Far-right politics

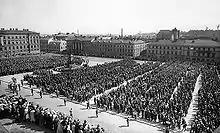
The Peasant March, a show of force in Helsinki by the Lapua Movement on 7 July 1930

In 1996, the National Police Agency estimated that there were over 1,000 extremist right-wing groups in Japan, with about 100,000 members in total. These groups are known in Japanese as "Uyoku dantai". While there are political differences among the groups, they generally carry a philosophy of anti-leftism, hostility towards China, North Korea and South Korea, and justification of Japan's role and war crimes in World War II. "Uyoku dantai" groups are well known for their highly visible propaganda vehicles fitted with loudspeakers and prominently marked with the name of the group and propaganda slogans. The vehicles play patriotic or wartime-era Japanese songs. Activists affiliated with such groups have used Molotov cocktails and time bombs to intimidate moderate Japanese politicians and public figures, including former Deputy Foreign Minister Hitoshi Tanaka and Fuji Xerox Chairman Yotaro Kobayashi. An ex-member of a right-wing group set fire to Liberal Democratic Party politician Koichi Kato's house. Koichi Kato and Yotaro Kobayashi had spoken out against Koizumi's visits to Yasukuni Shrine. Openly revisionist, Nippon Kaigi is considered "the biggest right-wing organization in Japan."